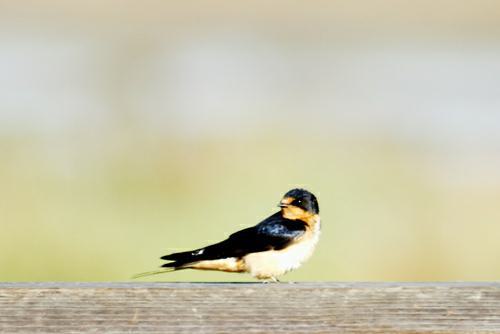
A photo of a cliff swallow